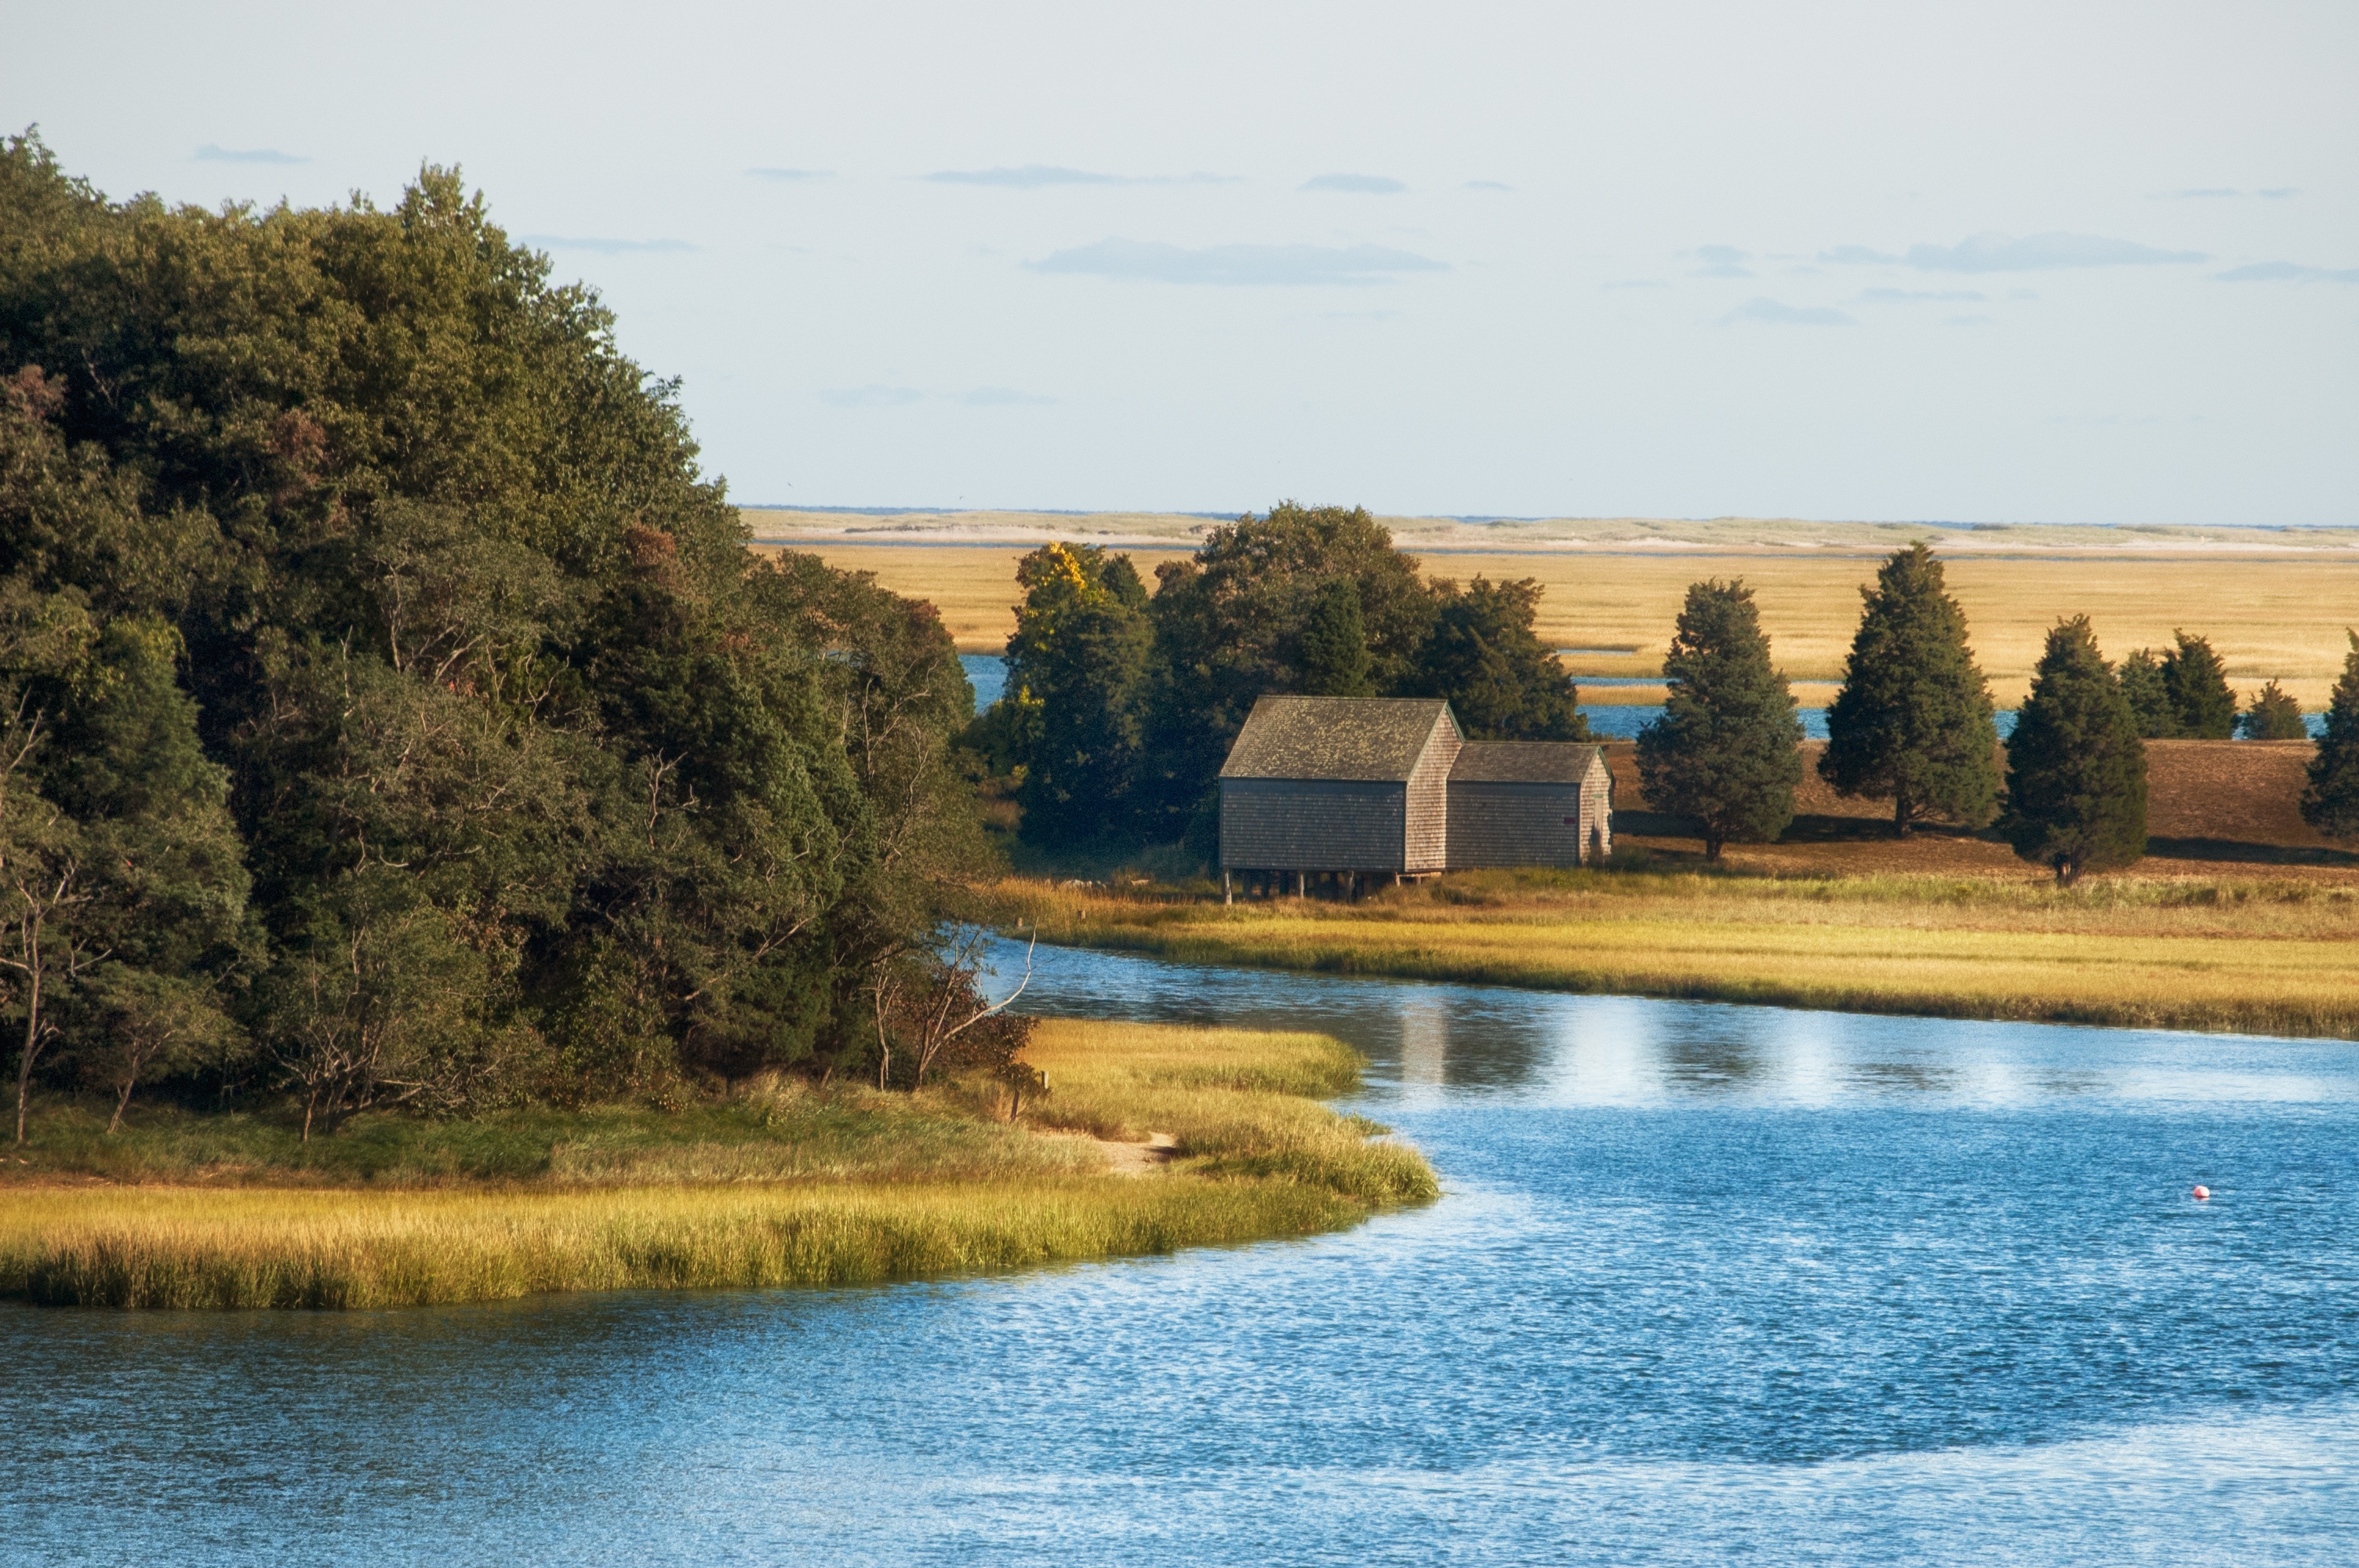
beach, landscape, tree, water, ocean, house, hill, shore, lake, river, coastline, pond, reflection, autumn, reservoir, waterway, body of water, loch, massachusetts, rural area, cape cod